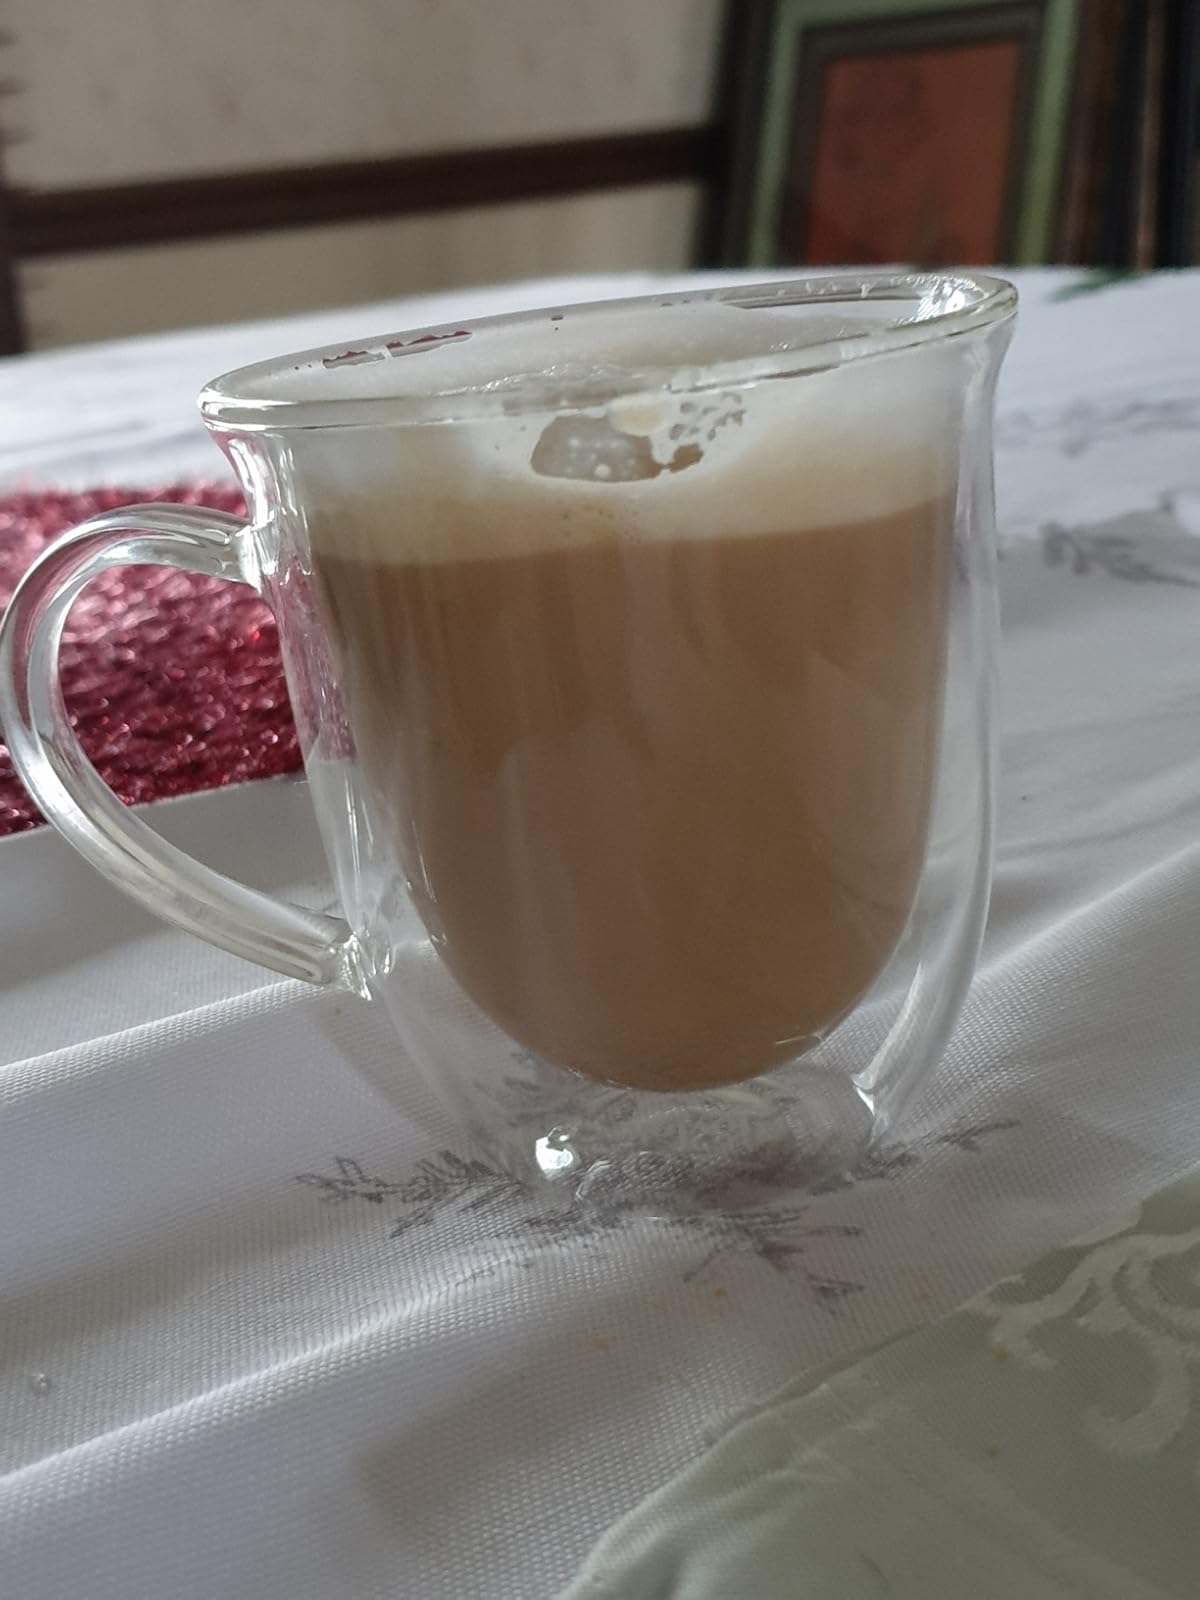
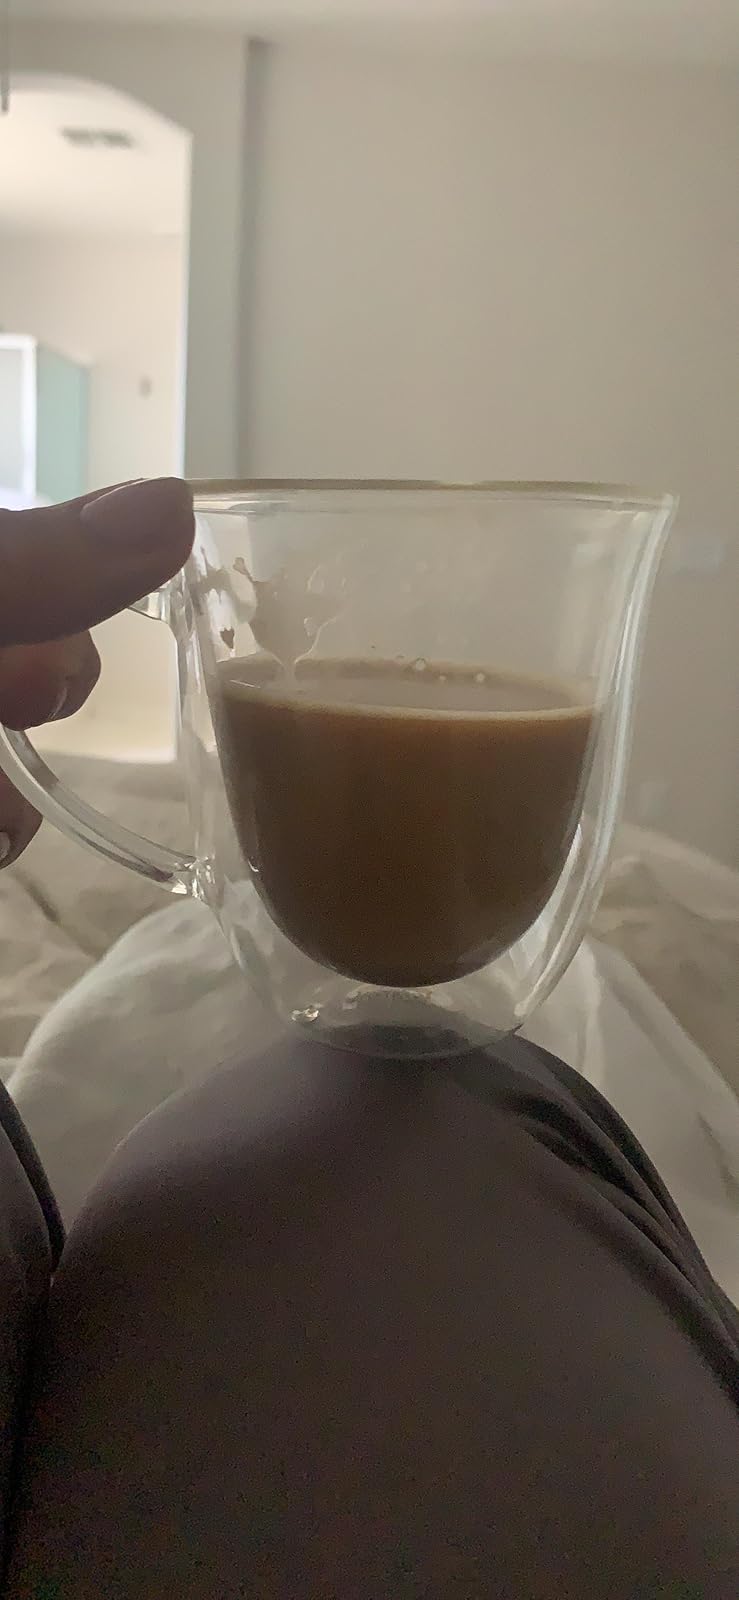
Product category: items_mug
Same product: yes